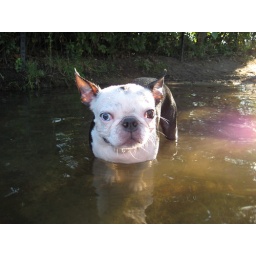
We took Una swimming at the doggie beach in Prospect Park, Brooklyn. She had a blast!